State of Violence

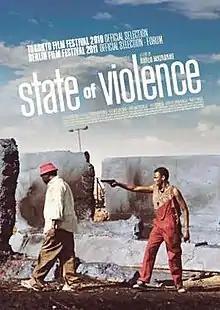
Film poster

State of Violence is a 2010 South African-French film written and directed by Khalo Matabane. The film features Fana Mokoena, Presley Chweneyagae, Neo Ntlatleng, Lindi Matshikiza, and Vusi Kunene. Its settings situated in black township, Alexander. State of violence focuses is on addressing various issues concerning violence in South African townships.